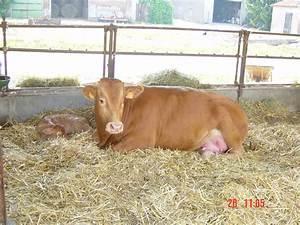
cow